Takeoff (film)

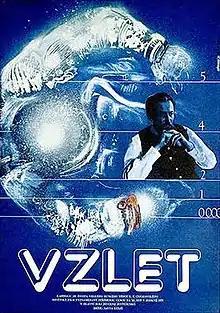

Take-Off is a 1979 Soviet biopic about the Russian rocket scientist Konstantin Tsiolkovsky, directed by Savva Kulish and based on a screenplay by.